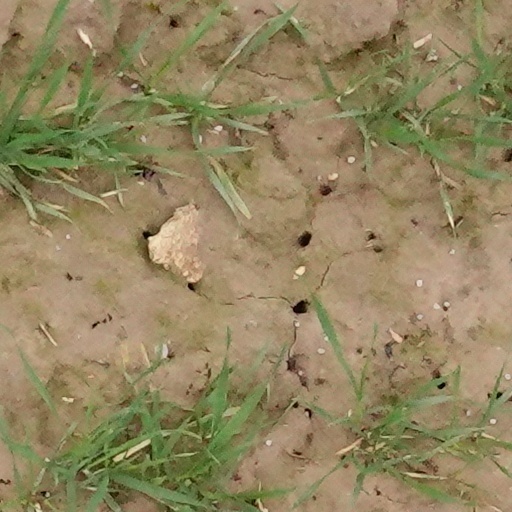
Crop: wheat